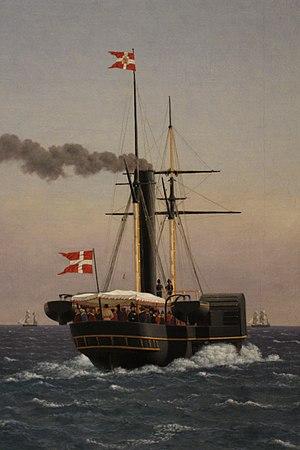
L'Ægir est un navire de guerre danois, navire à vapeur, le 1ᵉʳ de la Marine royale danoise. Il servit de yacht royal à Christian VIII et Frédéric VII.